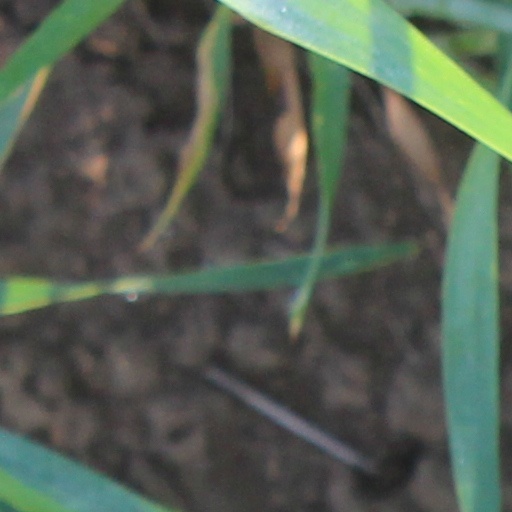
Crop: wheat